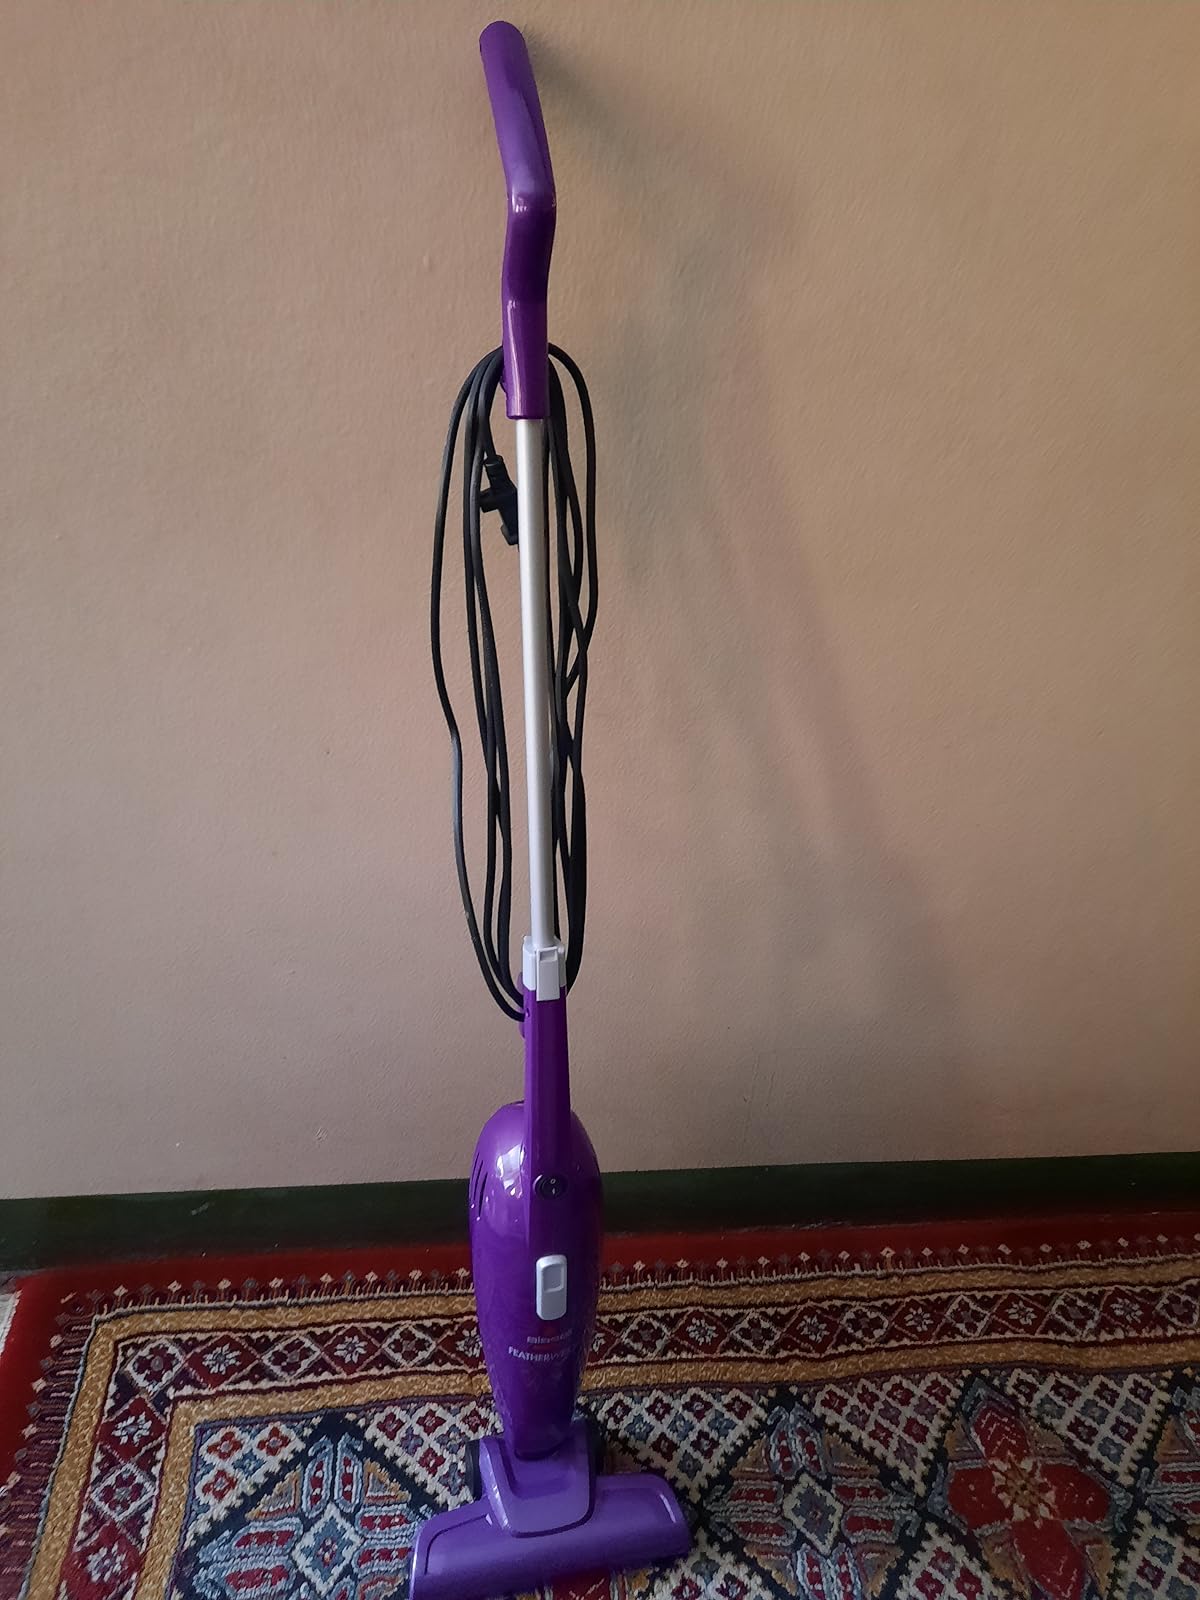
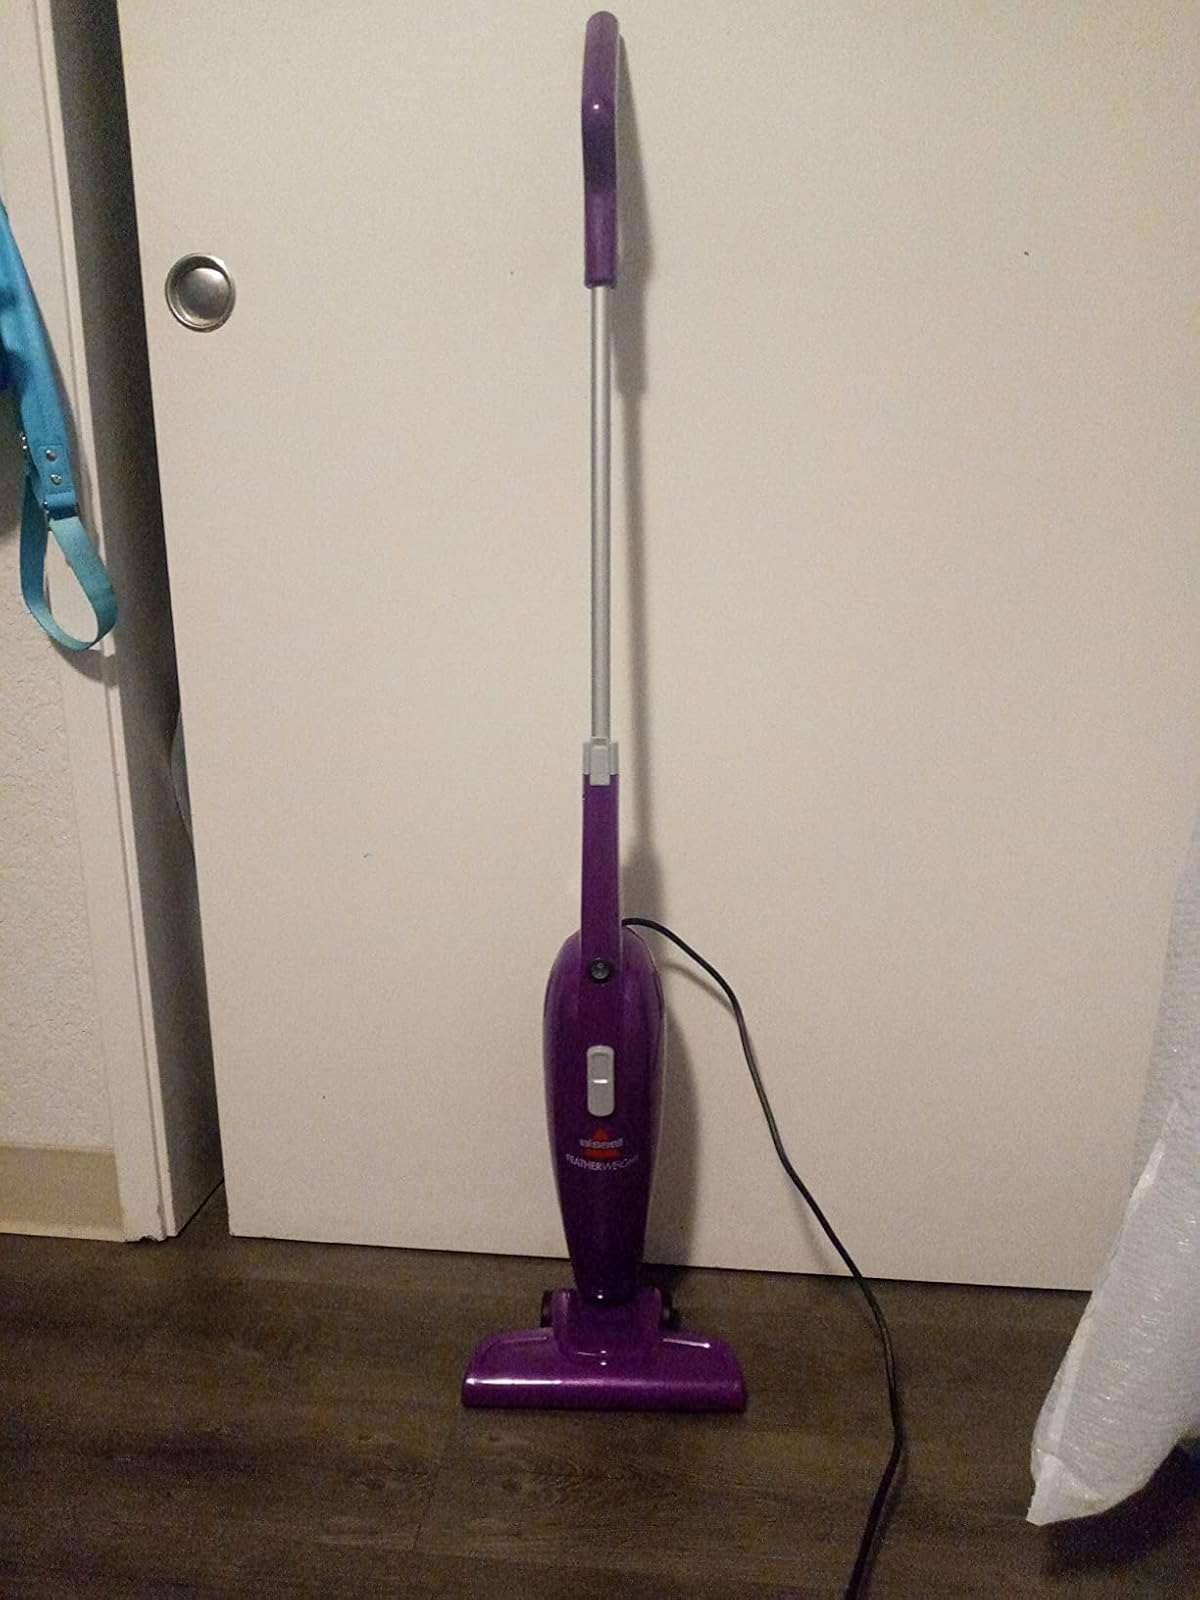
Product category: items_vacuum
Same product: yes